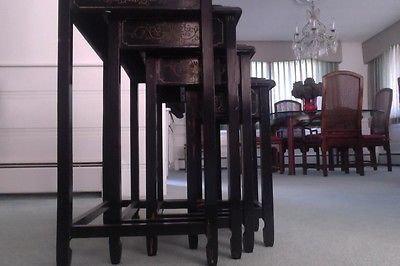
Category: table